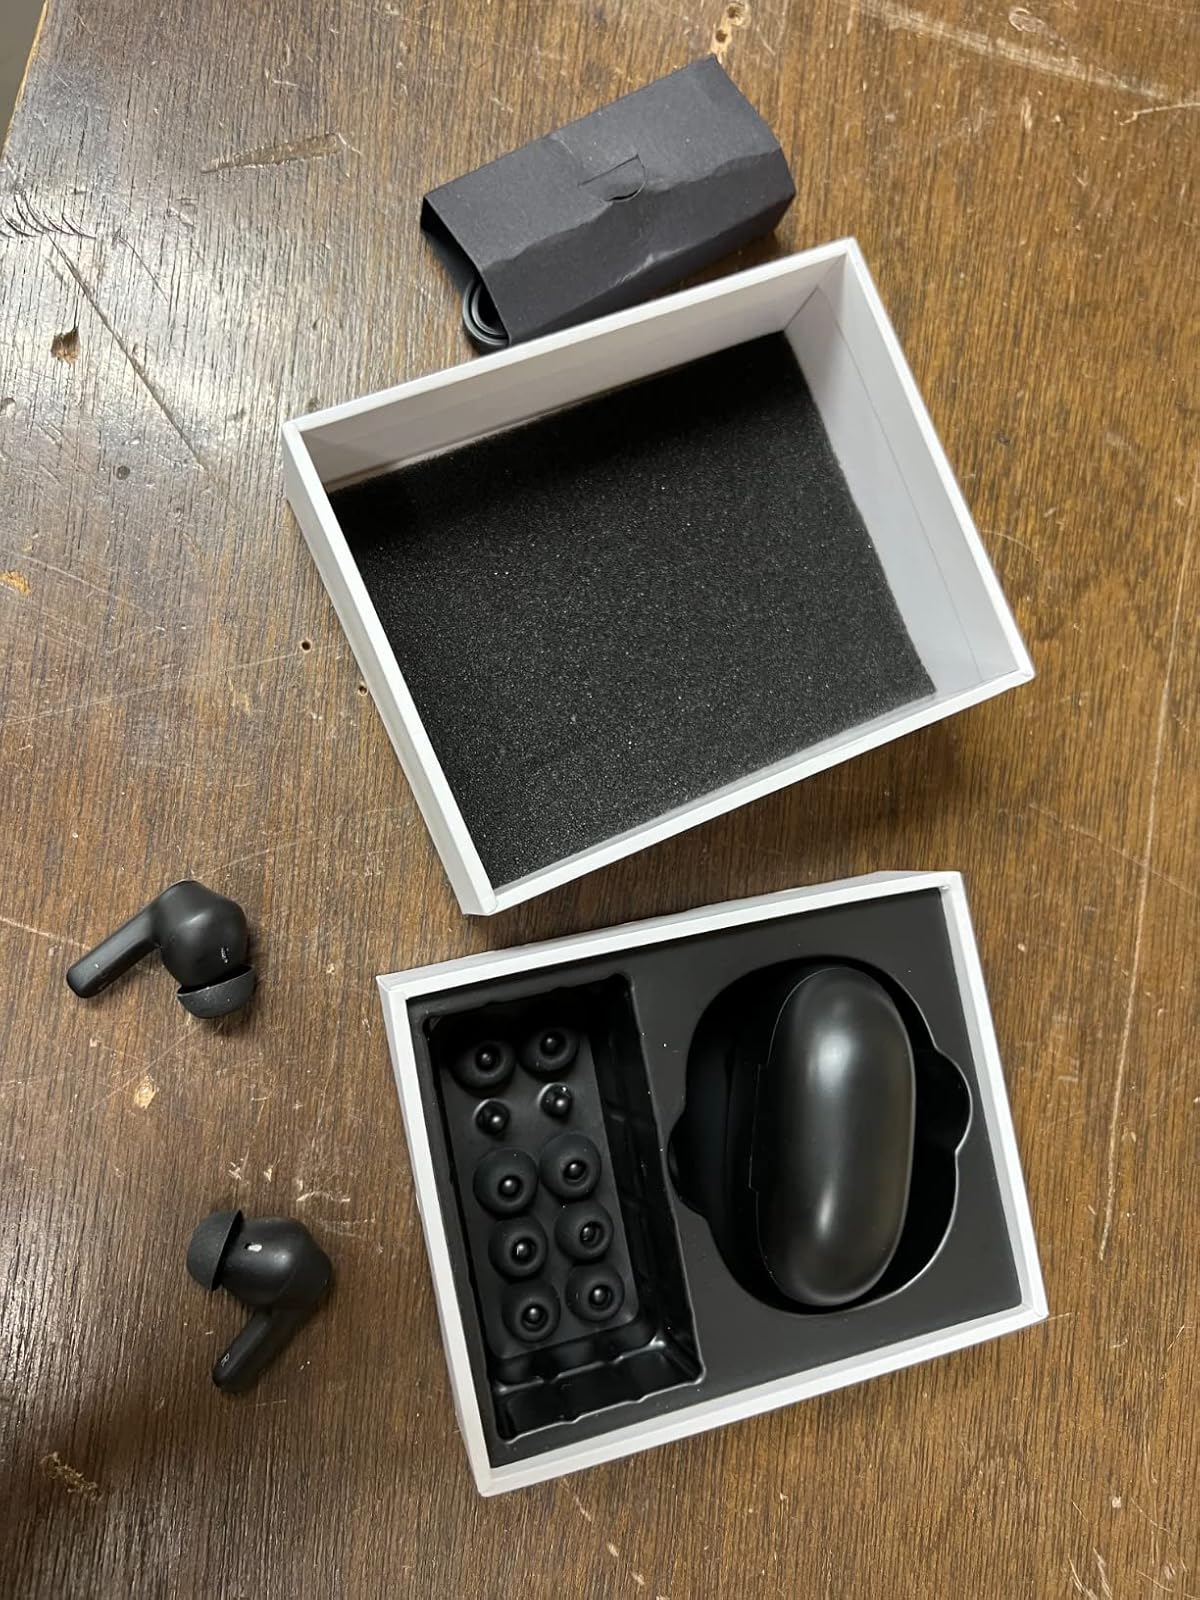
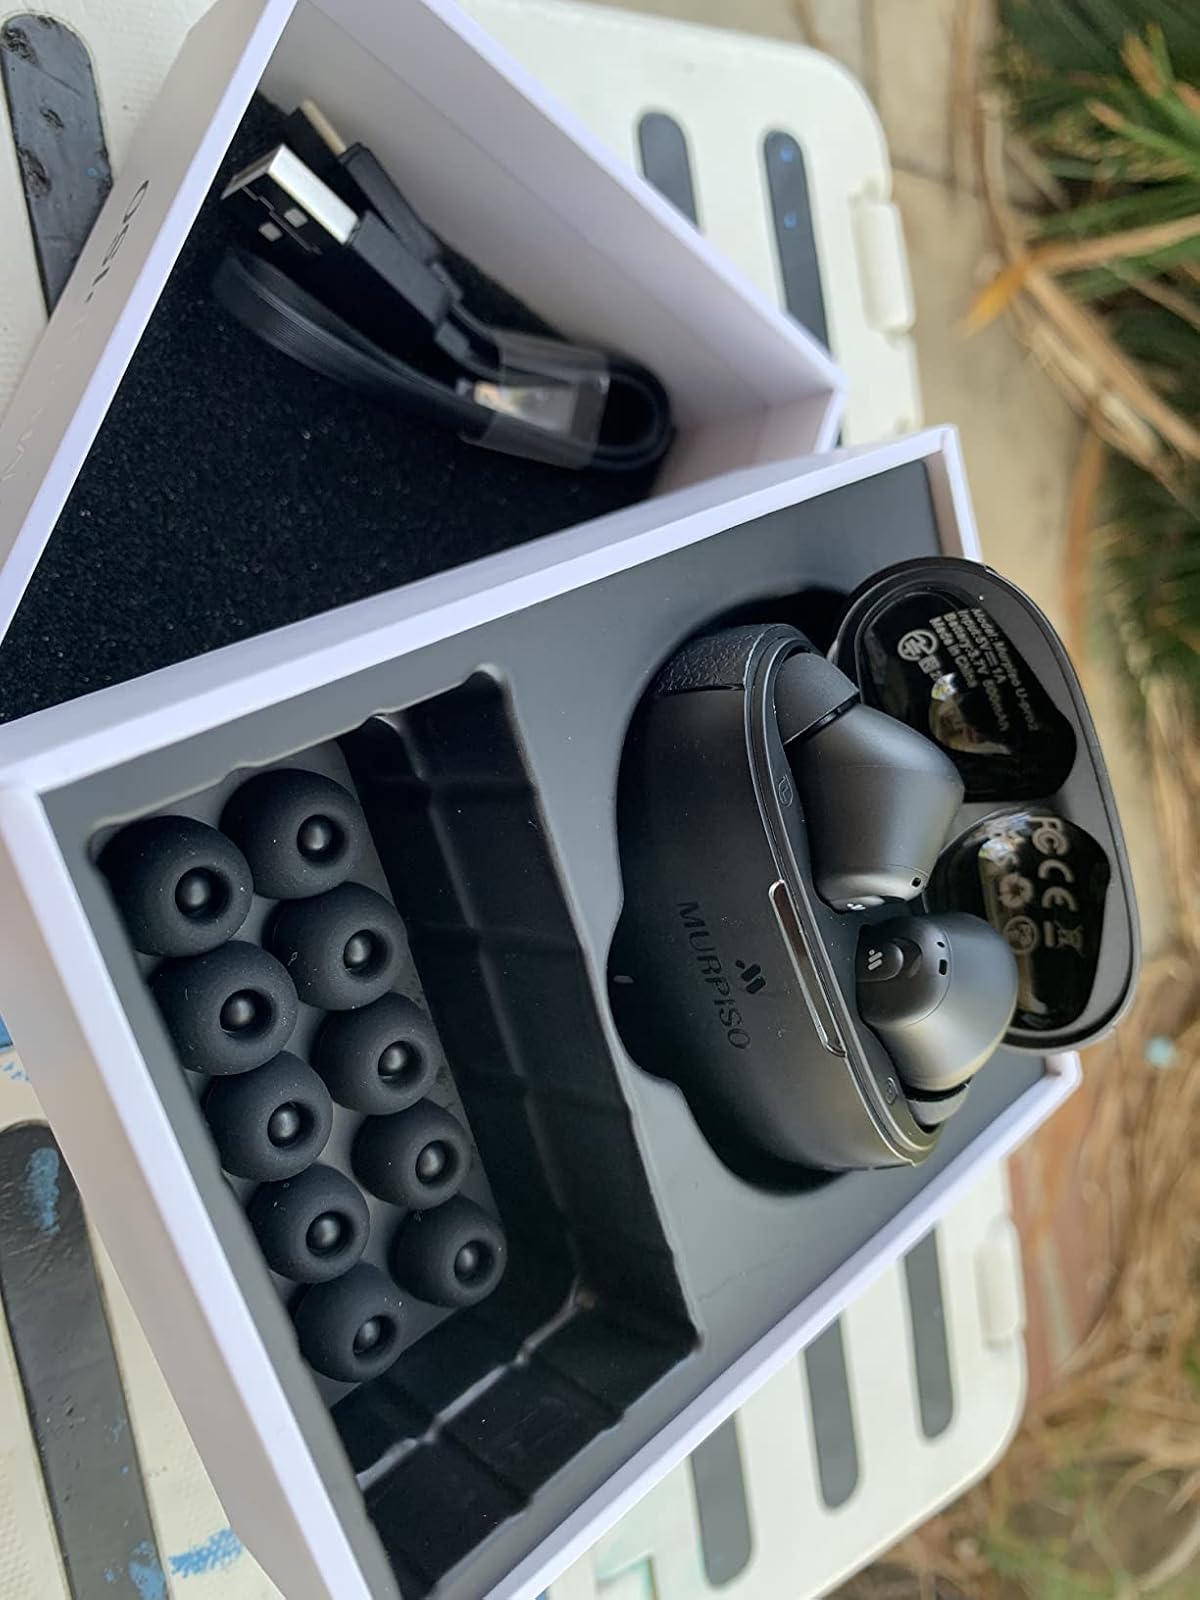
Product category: earbuds
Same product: yes